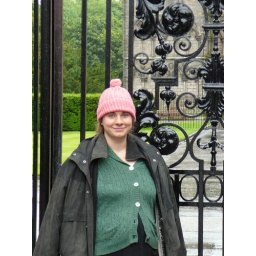
Julia in new wool pink hat made and purchased on Isle of Harris.